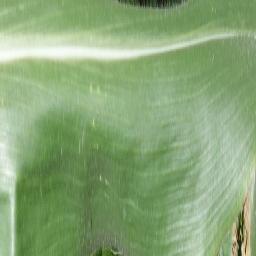
Label: Corn_(Maize)___Healthy